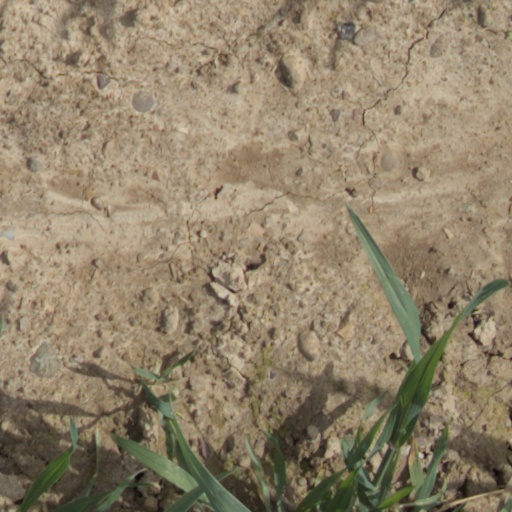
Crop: wheat